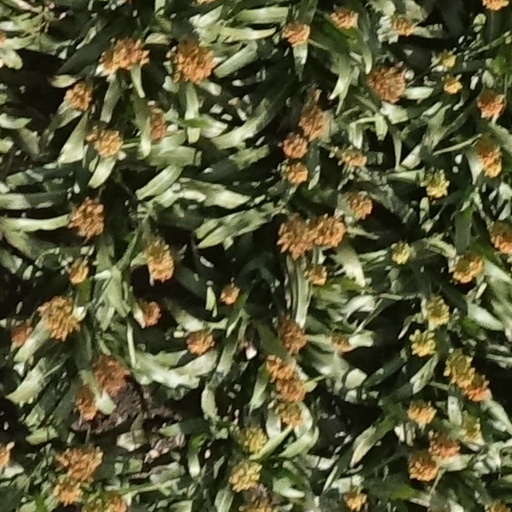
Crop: sorghum